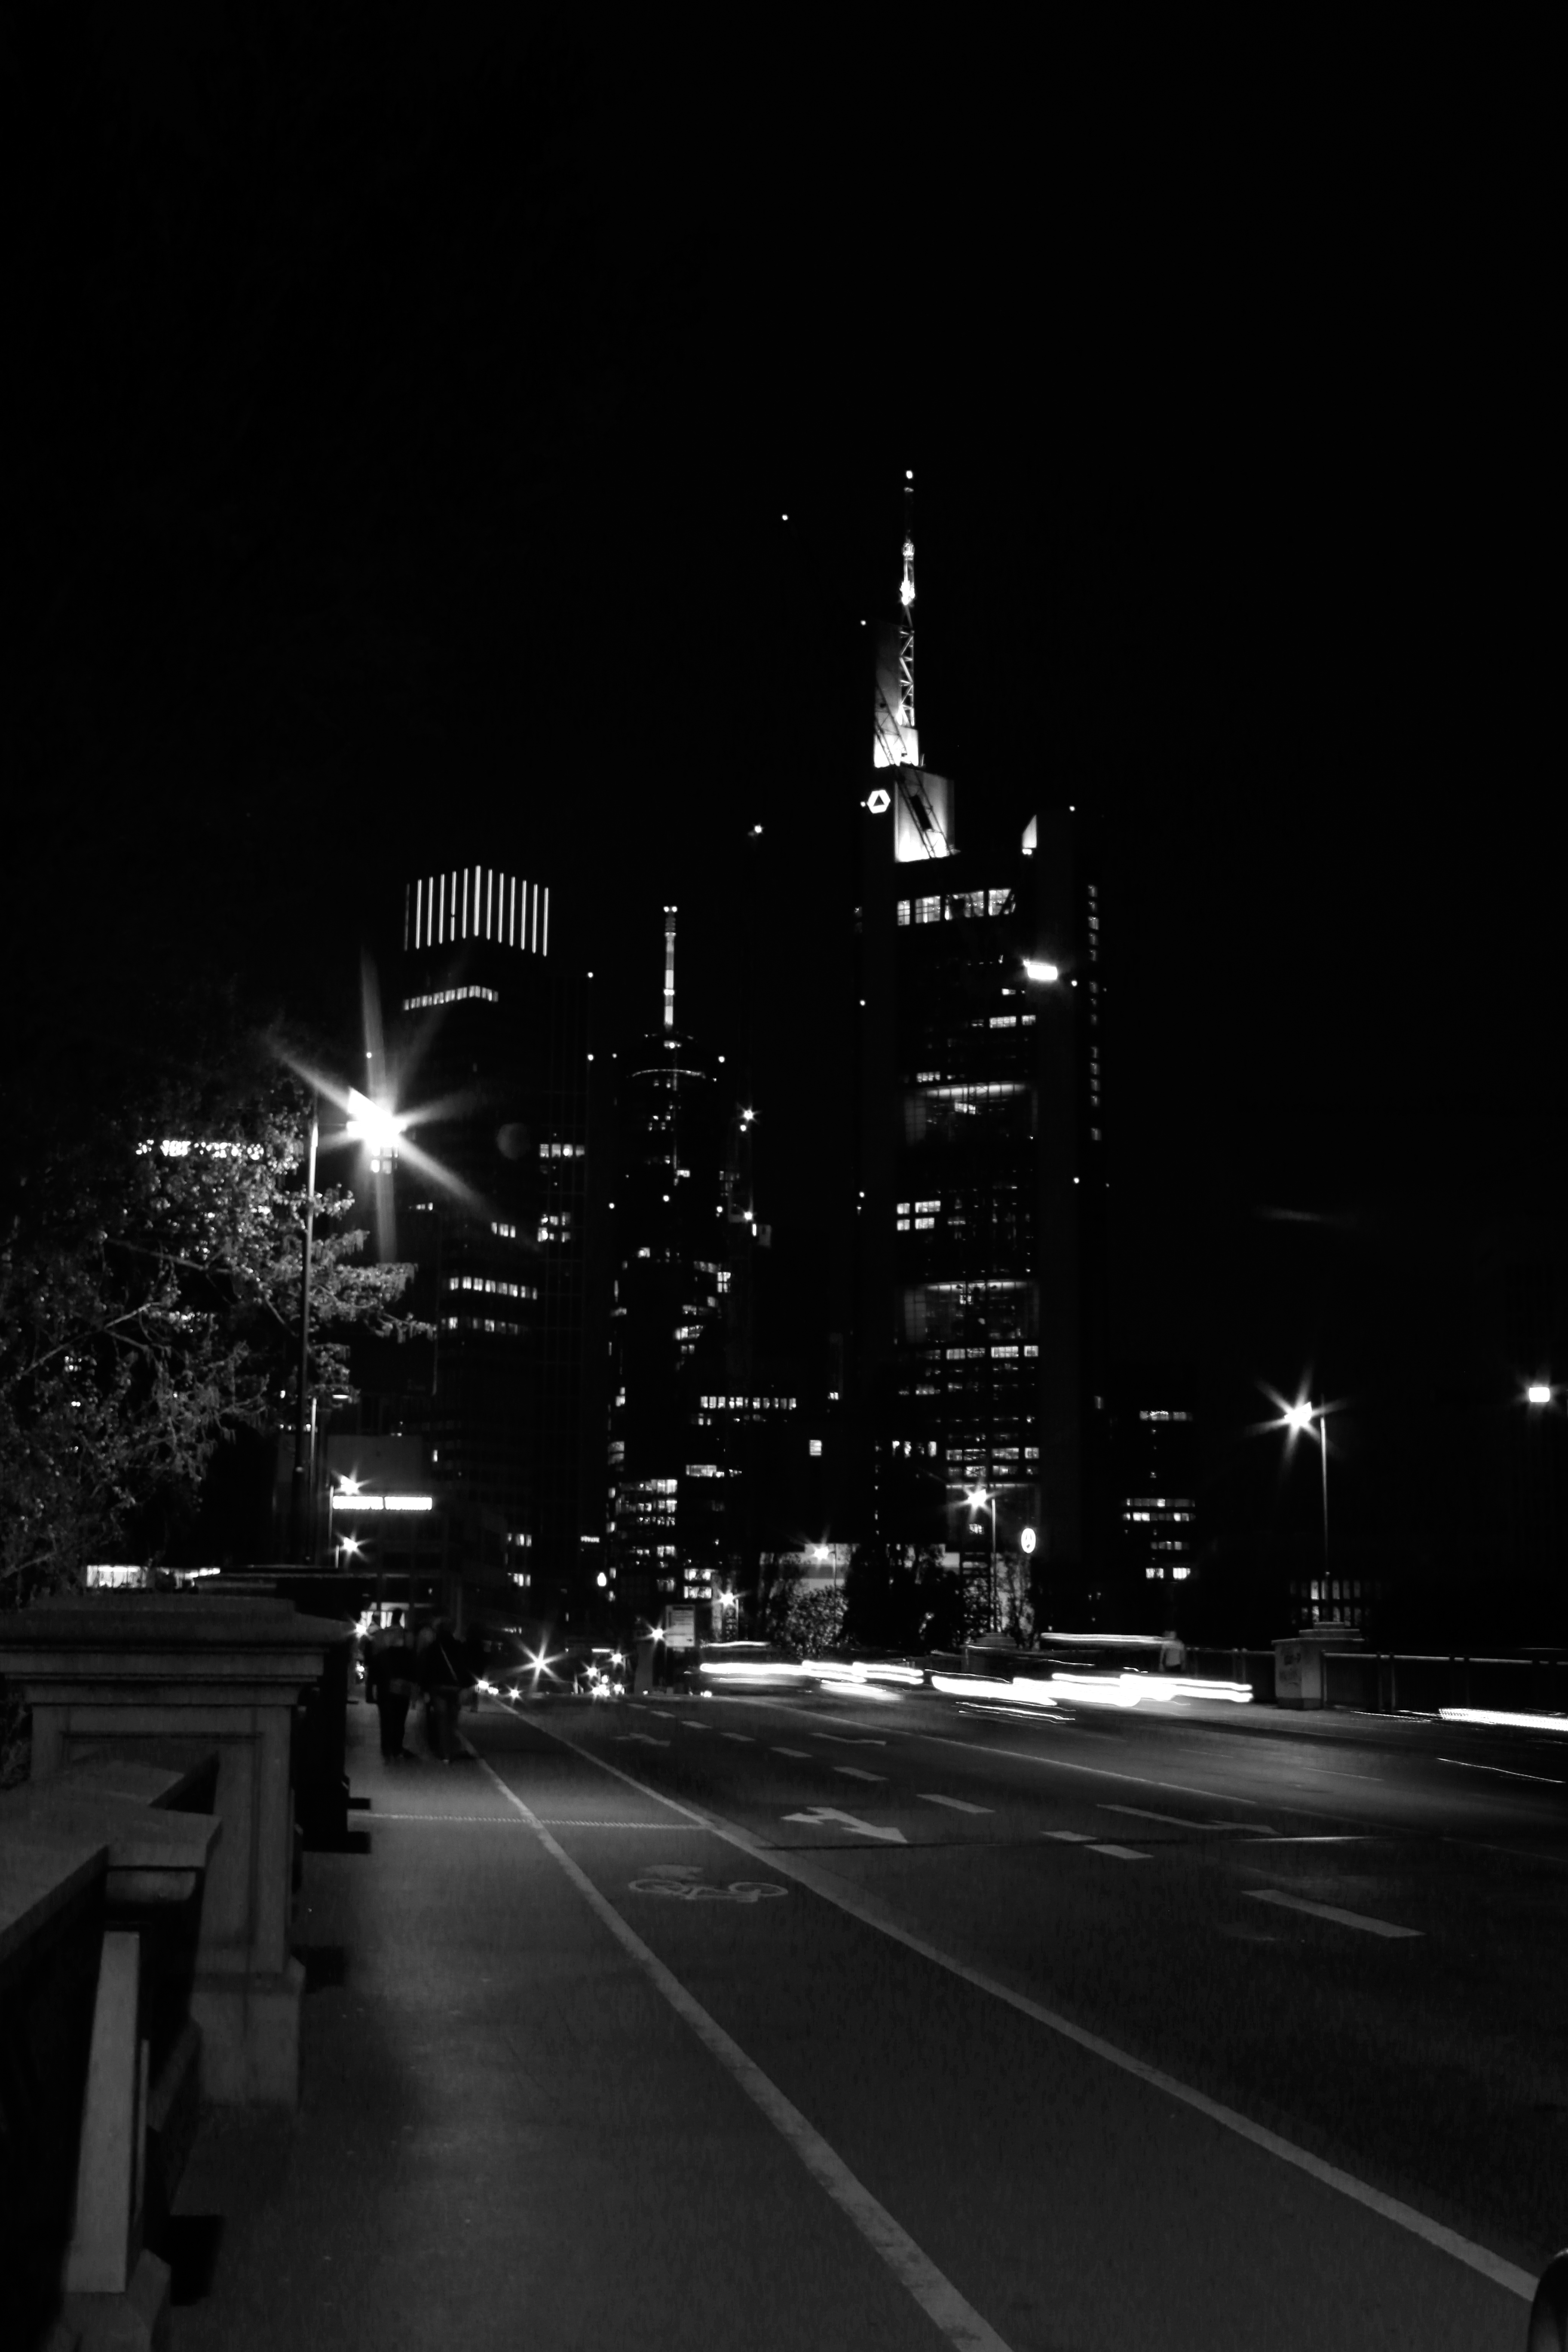
light, black and white, skyline, night, city, cityscape, dusk, evening, darkness, street light, black, monochrome, lighting, bw, blackandwhite, blackwhite, light fixture, germany, alemania, allemagne, sw, schwarzweiss, schwarzweis, shape, midnight, frankfurtmain, germania, frankfurt, schwarzweissfotografie, schwarzweisfotografie, monochrome photography